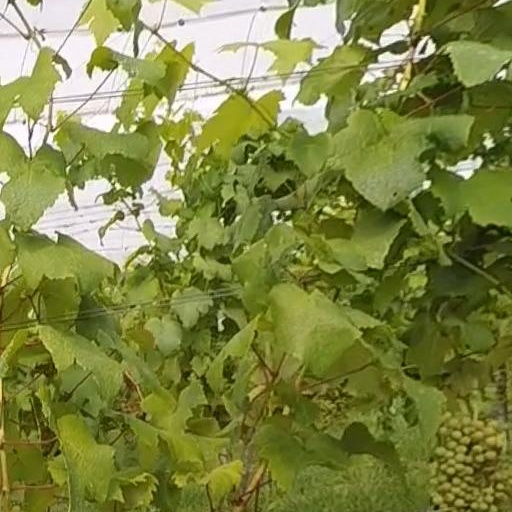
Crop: grape